C/2022 E3 (ZTF)

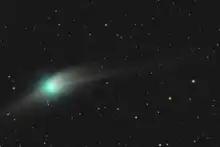
The comet on 24 January 2023, with the antitail towards the left

The comet reached its perihelion on 12 January 2023, at a distance of . The first naked-eye observations of the comet occurred on 16 and 17 January, with the comet having an estimated magnitude of 5.4 and 6.0 respectively. Strong solar wind from a coronal mass ejection caused a disconnection event of the ion tail of the comet on 17 January, making it appear broken. On 22 January an anti-tail became visible. This tail appears pointing toward the Sun and opposite the dust and ion tails. It is caused by particles lying on a disk on the orbital plane of the comet, and when Earth aligns with that plane, they look like a reverse tail. "XMM-Newton" X-ray space telescope observed the comet on 23 January, but it was only faintly detected.